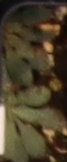
Label: Horseweed